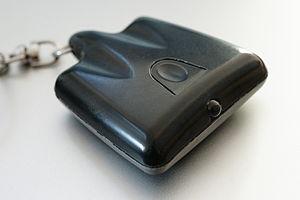
Le TV-B-Gone est une télécommande universelle dont l'unique fonction est d'éteindre et d'allumer les téléviseurs. Le concept a été réalisé en open source et est commercialisé par Mitch Altman, ingénieur dans la Silicon Valley. Il s'agit d'un détournement de la télécommande universelle : le TV-B-Gone parcourt les différentes fréquences utilisées par les différentes marques en émettant pour chacune d'entre elles le signal correspondant à la commande d'arrêt du téléviseur à l'aide d'une diode infrarouge. Cette télécommande a été pensée pour permettre d'éteindre les téléviseurs dans les lieux publics afin de ne plus subir en permanence la publicité ou les émissions télévisées, notamment dans les fast-foods, les magasins ou encore les files d'attente. Ce gadget provoque l'engouement des activistes anti-télévision ou antipub, qui organisent régulièrement des « raids » dans les magasins d'électroménager pour éteindre en quelques pressions des murs entiers de téléviseurs en démonstration.